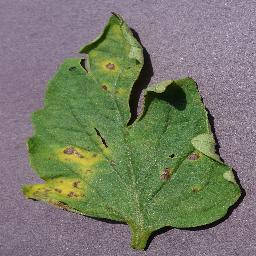
Label: Tomato___Septoria_leaf_spot